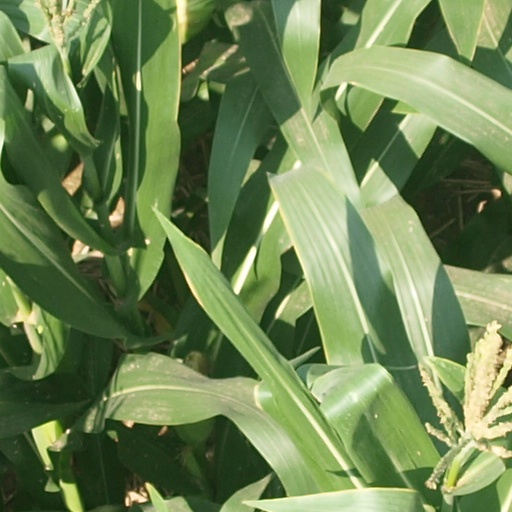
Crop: maize; corn